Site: brandenburg
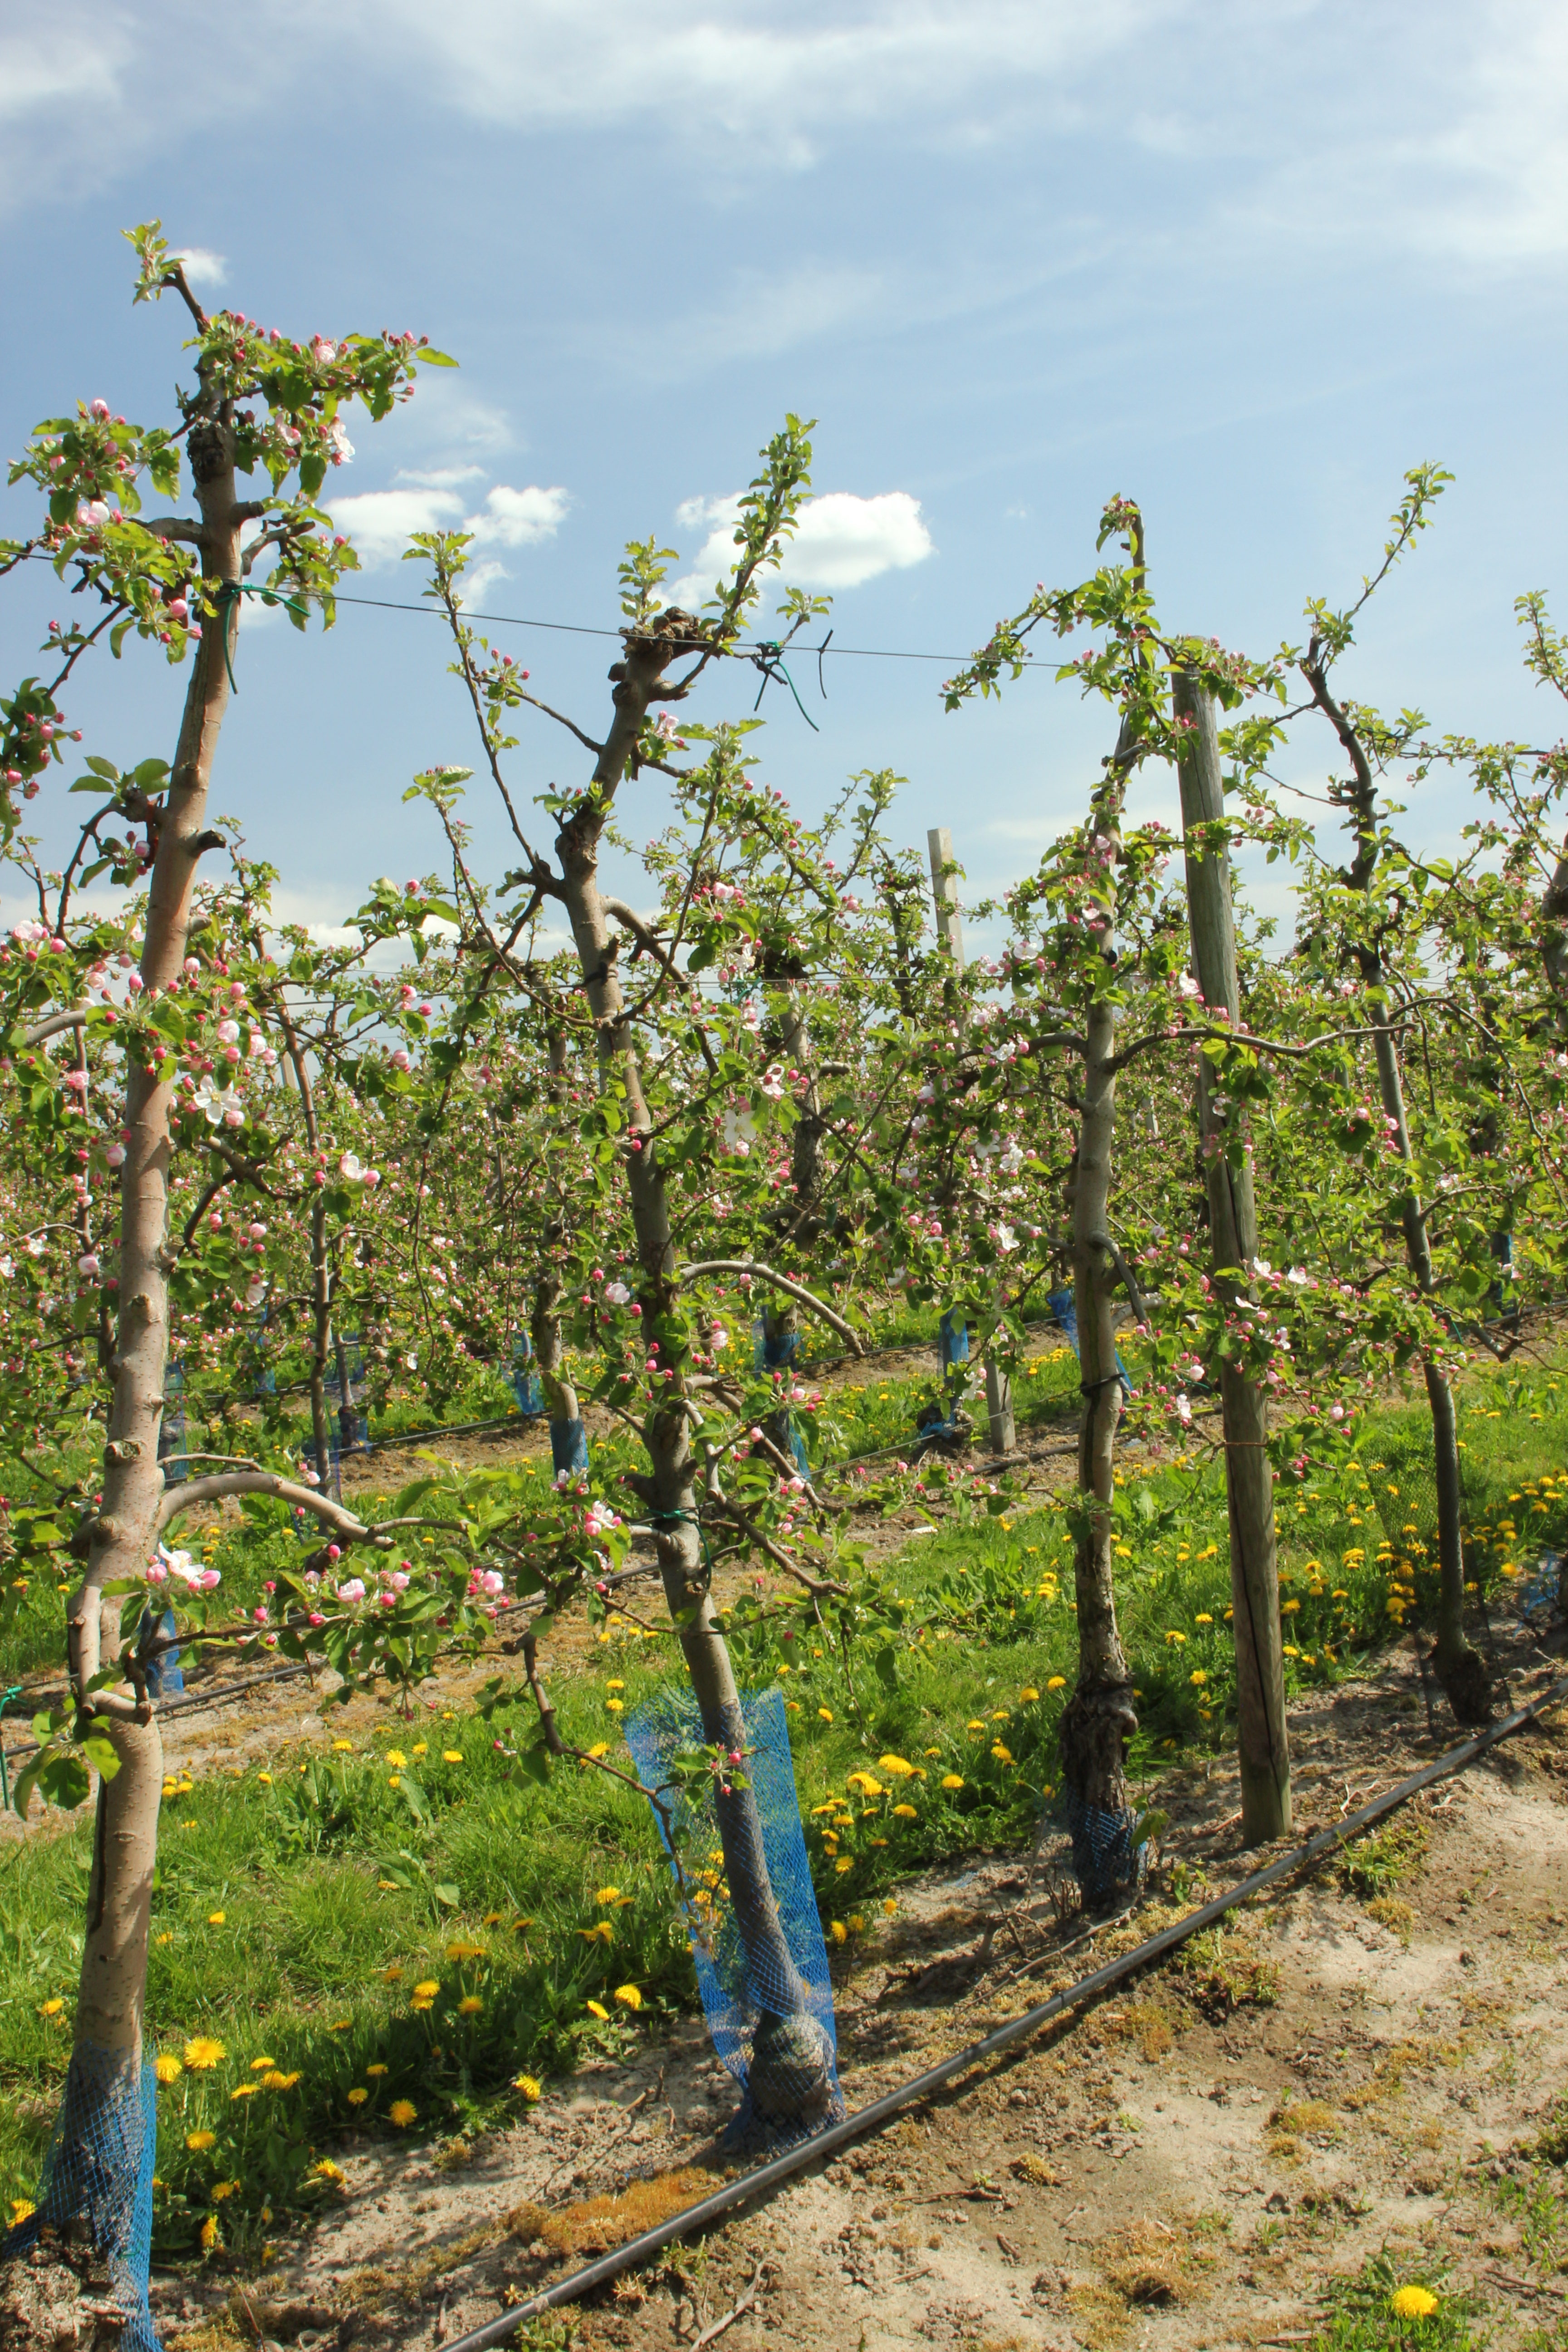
Growth stage (BBCH 57): Inflorescence emergence